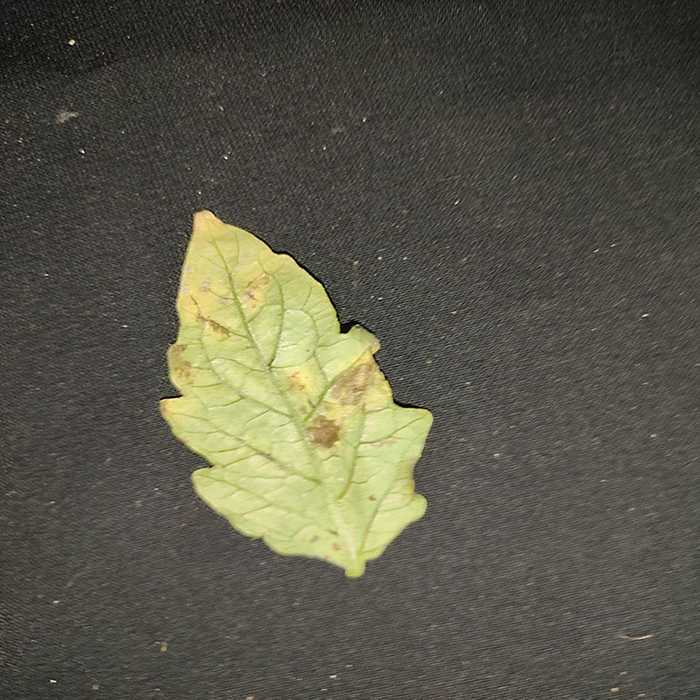
Plant: Tomato
Label: Tomato Bacterial spot